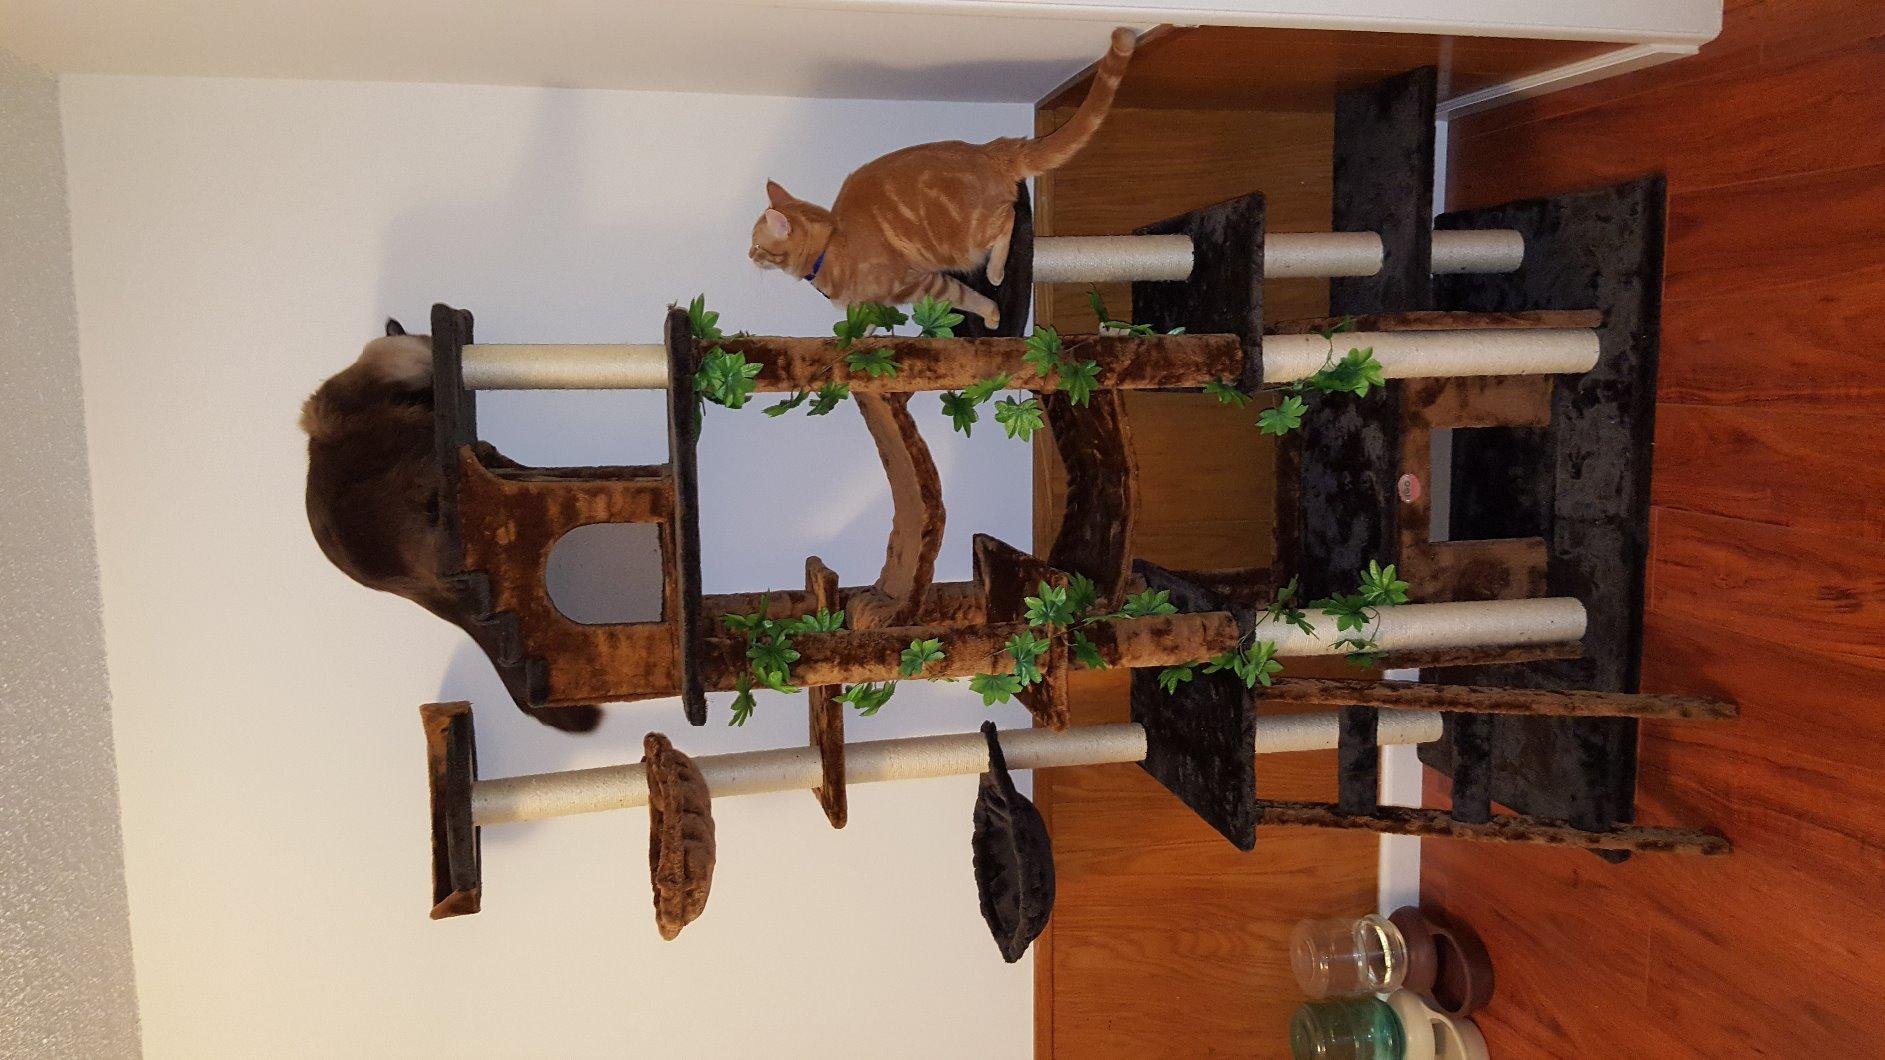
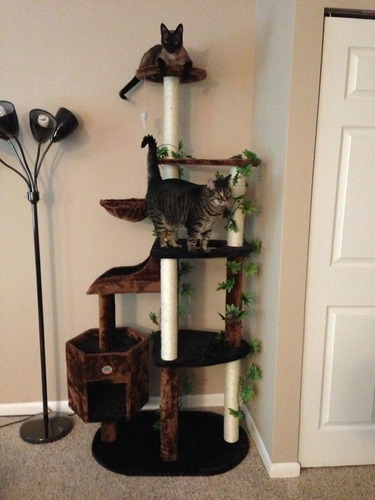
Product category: items_cat tree
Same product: no